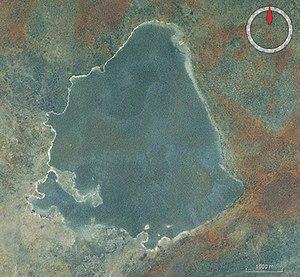
Le lac Ambussel est un lac de Tanzanie d'une superficie de 19 km² situé dans la région de la Manyara. Il se trouve dans le bassin du fleuve Pangani.